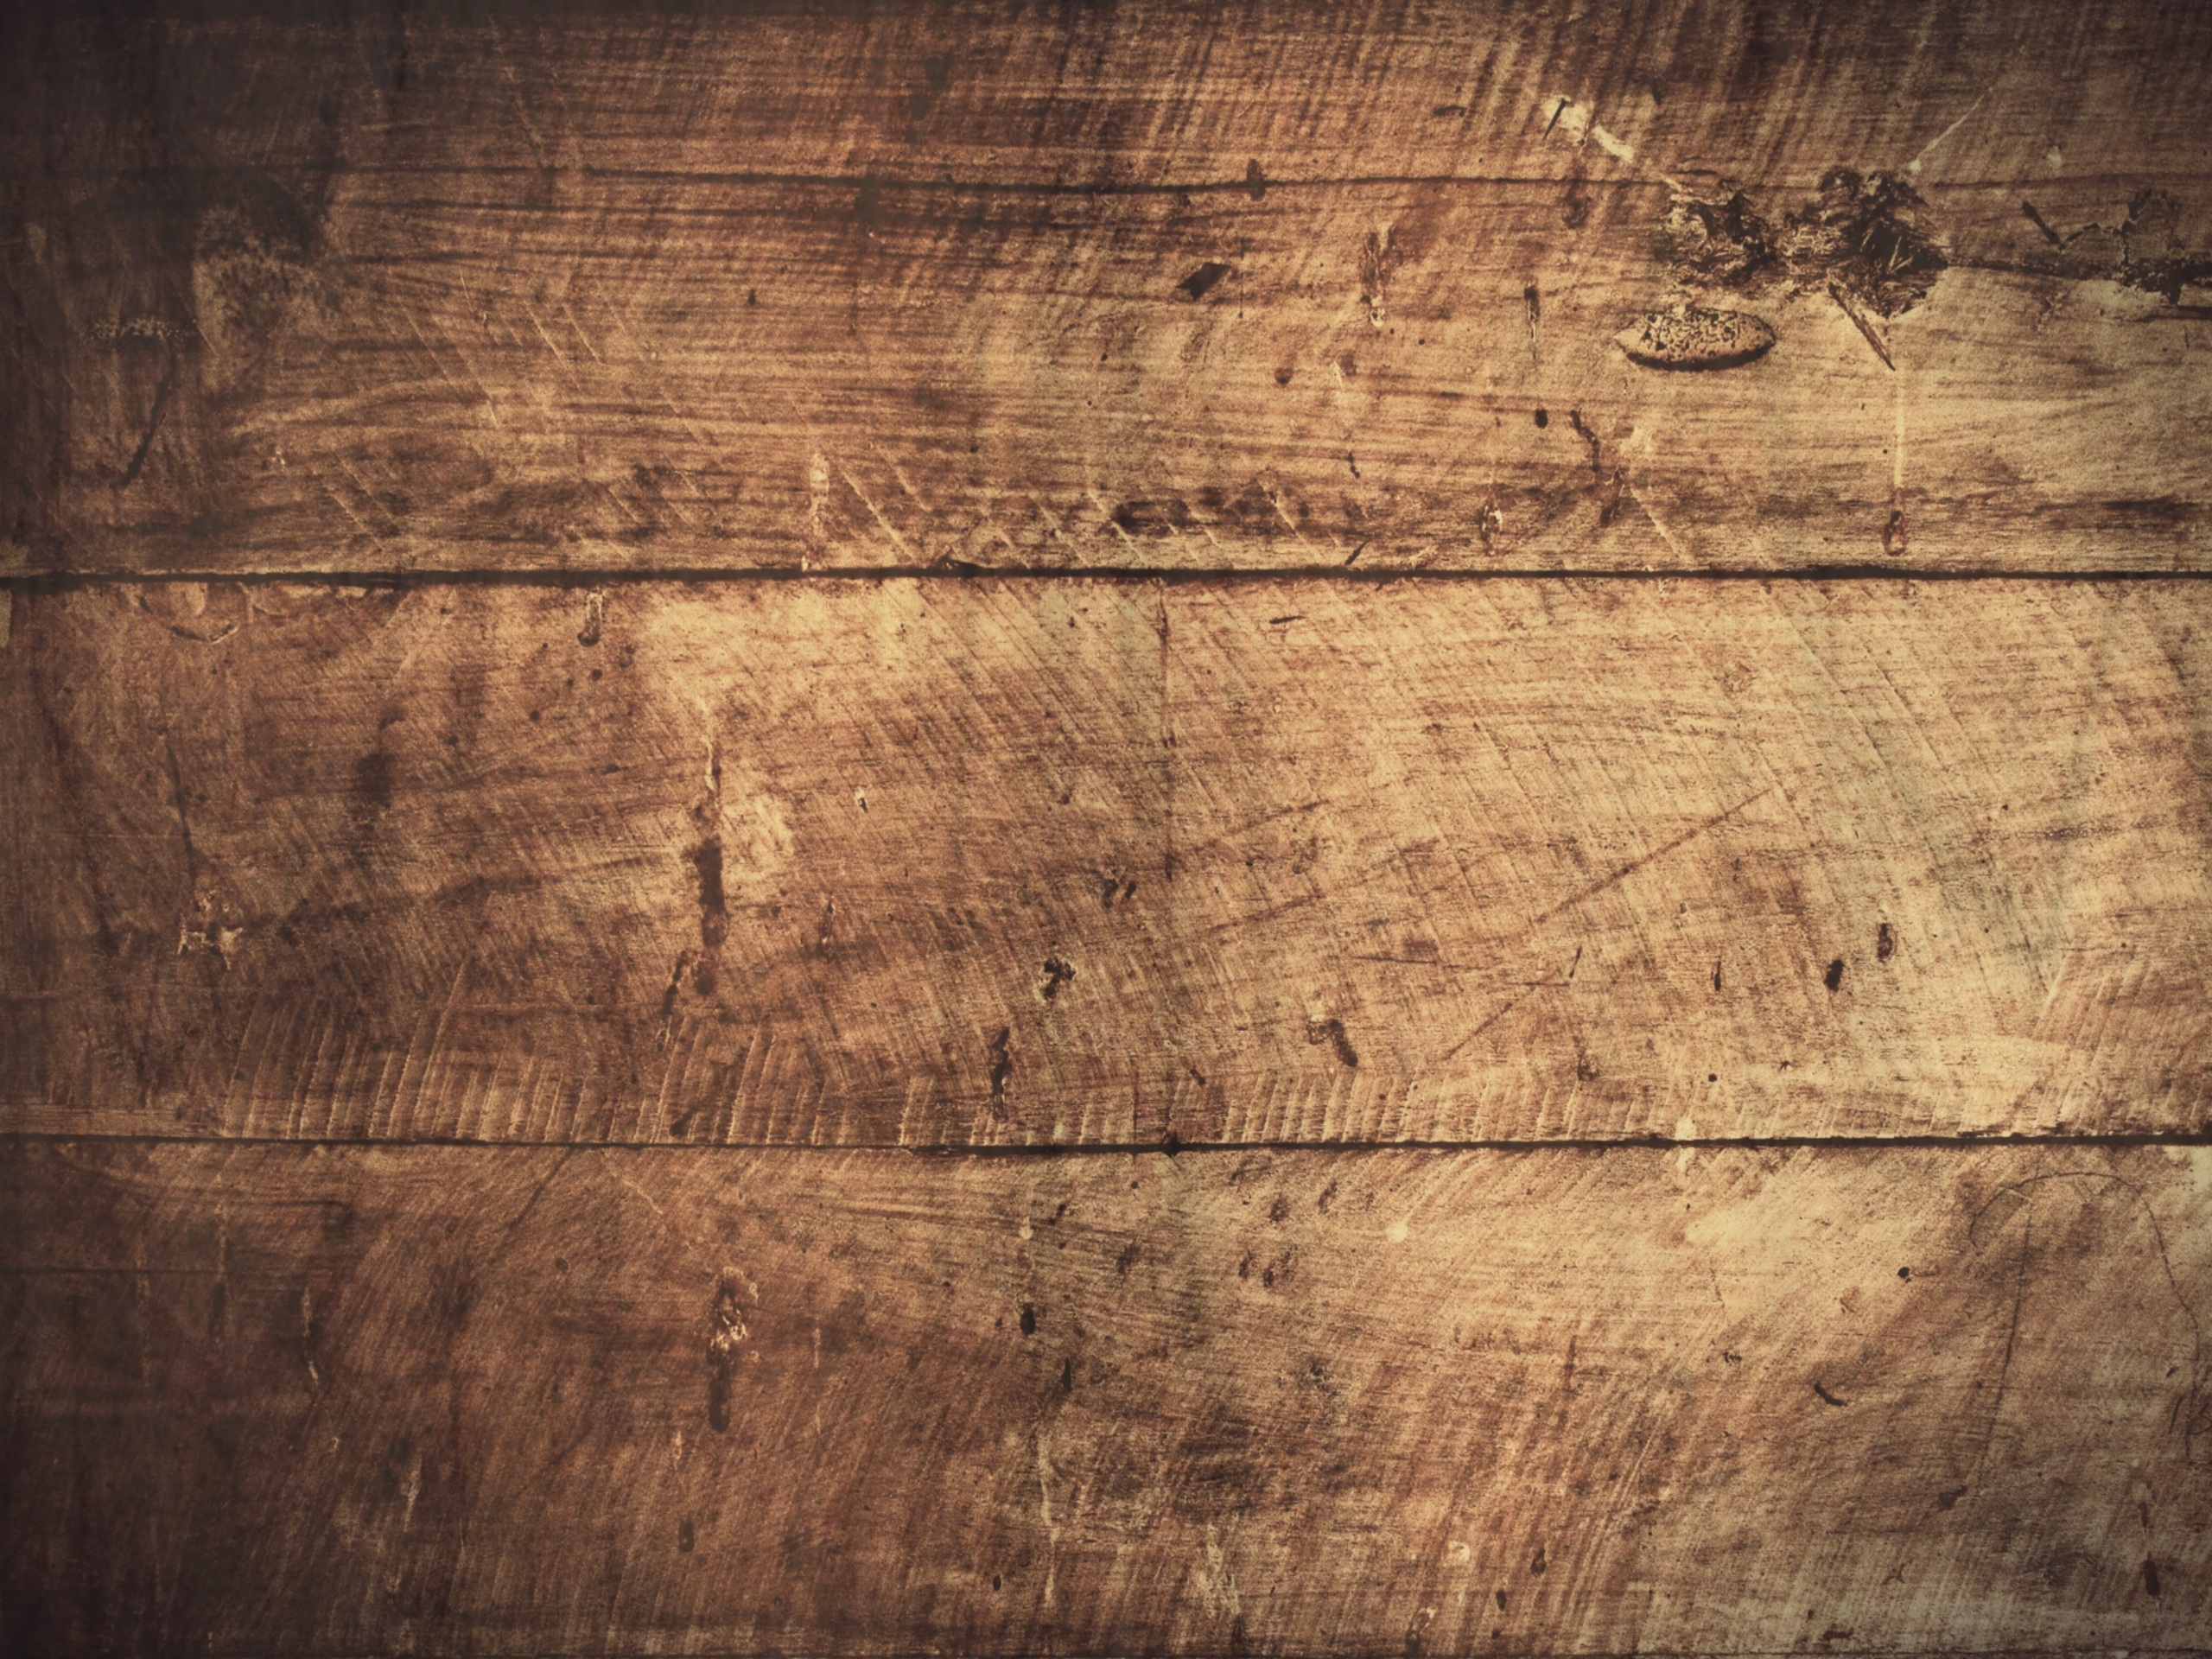
nature, wood, texture, plank, floor, old, wall, dry, brown, background, hardwood, scratches, shape, flooring, wood flooring, man made object, laminate flooring, wood stain